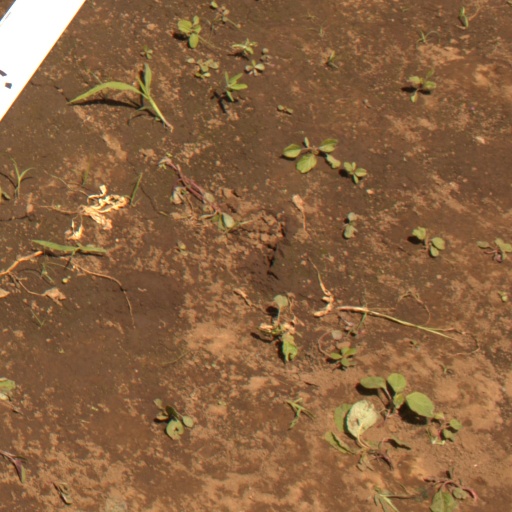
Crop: soybean